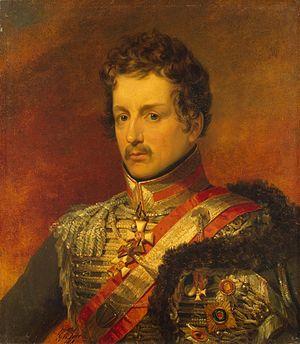
Pahlen est une famille noble russe, lituanienne et suédoise d'origine germano-balte, installée au XVᵉ siècle en Poméranie. Le premier membre connu de cette famille date de 1120 lorsque Johannes von der Pahlen devint gouverneur de Riga.
La bataille de Vitebsk, aussi écrit Witepsk, se déroula les 26 et 27 juillet 1812 à Vitebsk, dans le cadre de l'invasion française de la Russie. Elle opposa les forces françaises de l'empereur Napoléon Iᵉʳ à l'arrière-garde russe commandée le premier jour par le général Piotr Konovnitsyne et le second jour par le général Peter von der Pahlen. L'affrontement se solda par une retraite stratégique des Russes.
Piotr Petrovitch Pahlen, né le 31 août 1778 au manoir de Kauzmünde en Courlande, mort le 19 avril 1864 à Saint-Pétersbourg était un noble germano-balte et un général de l'armée impériale russe.